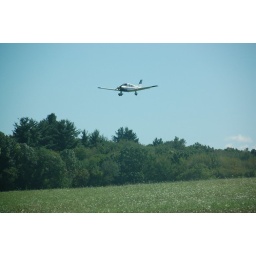
Hanscom Air Field: a plane coming over the field on the way to land